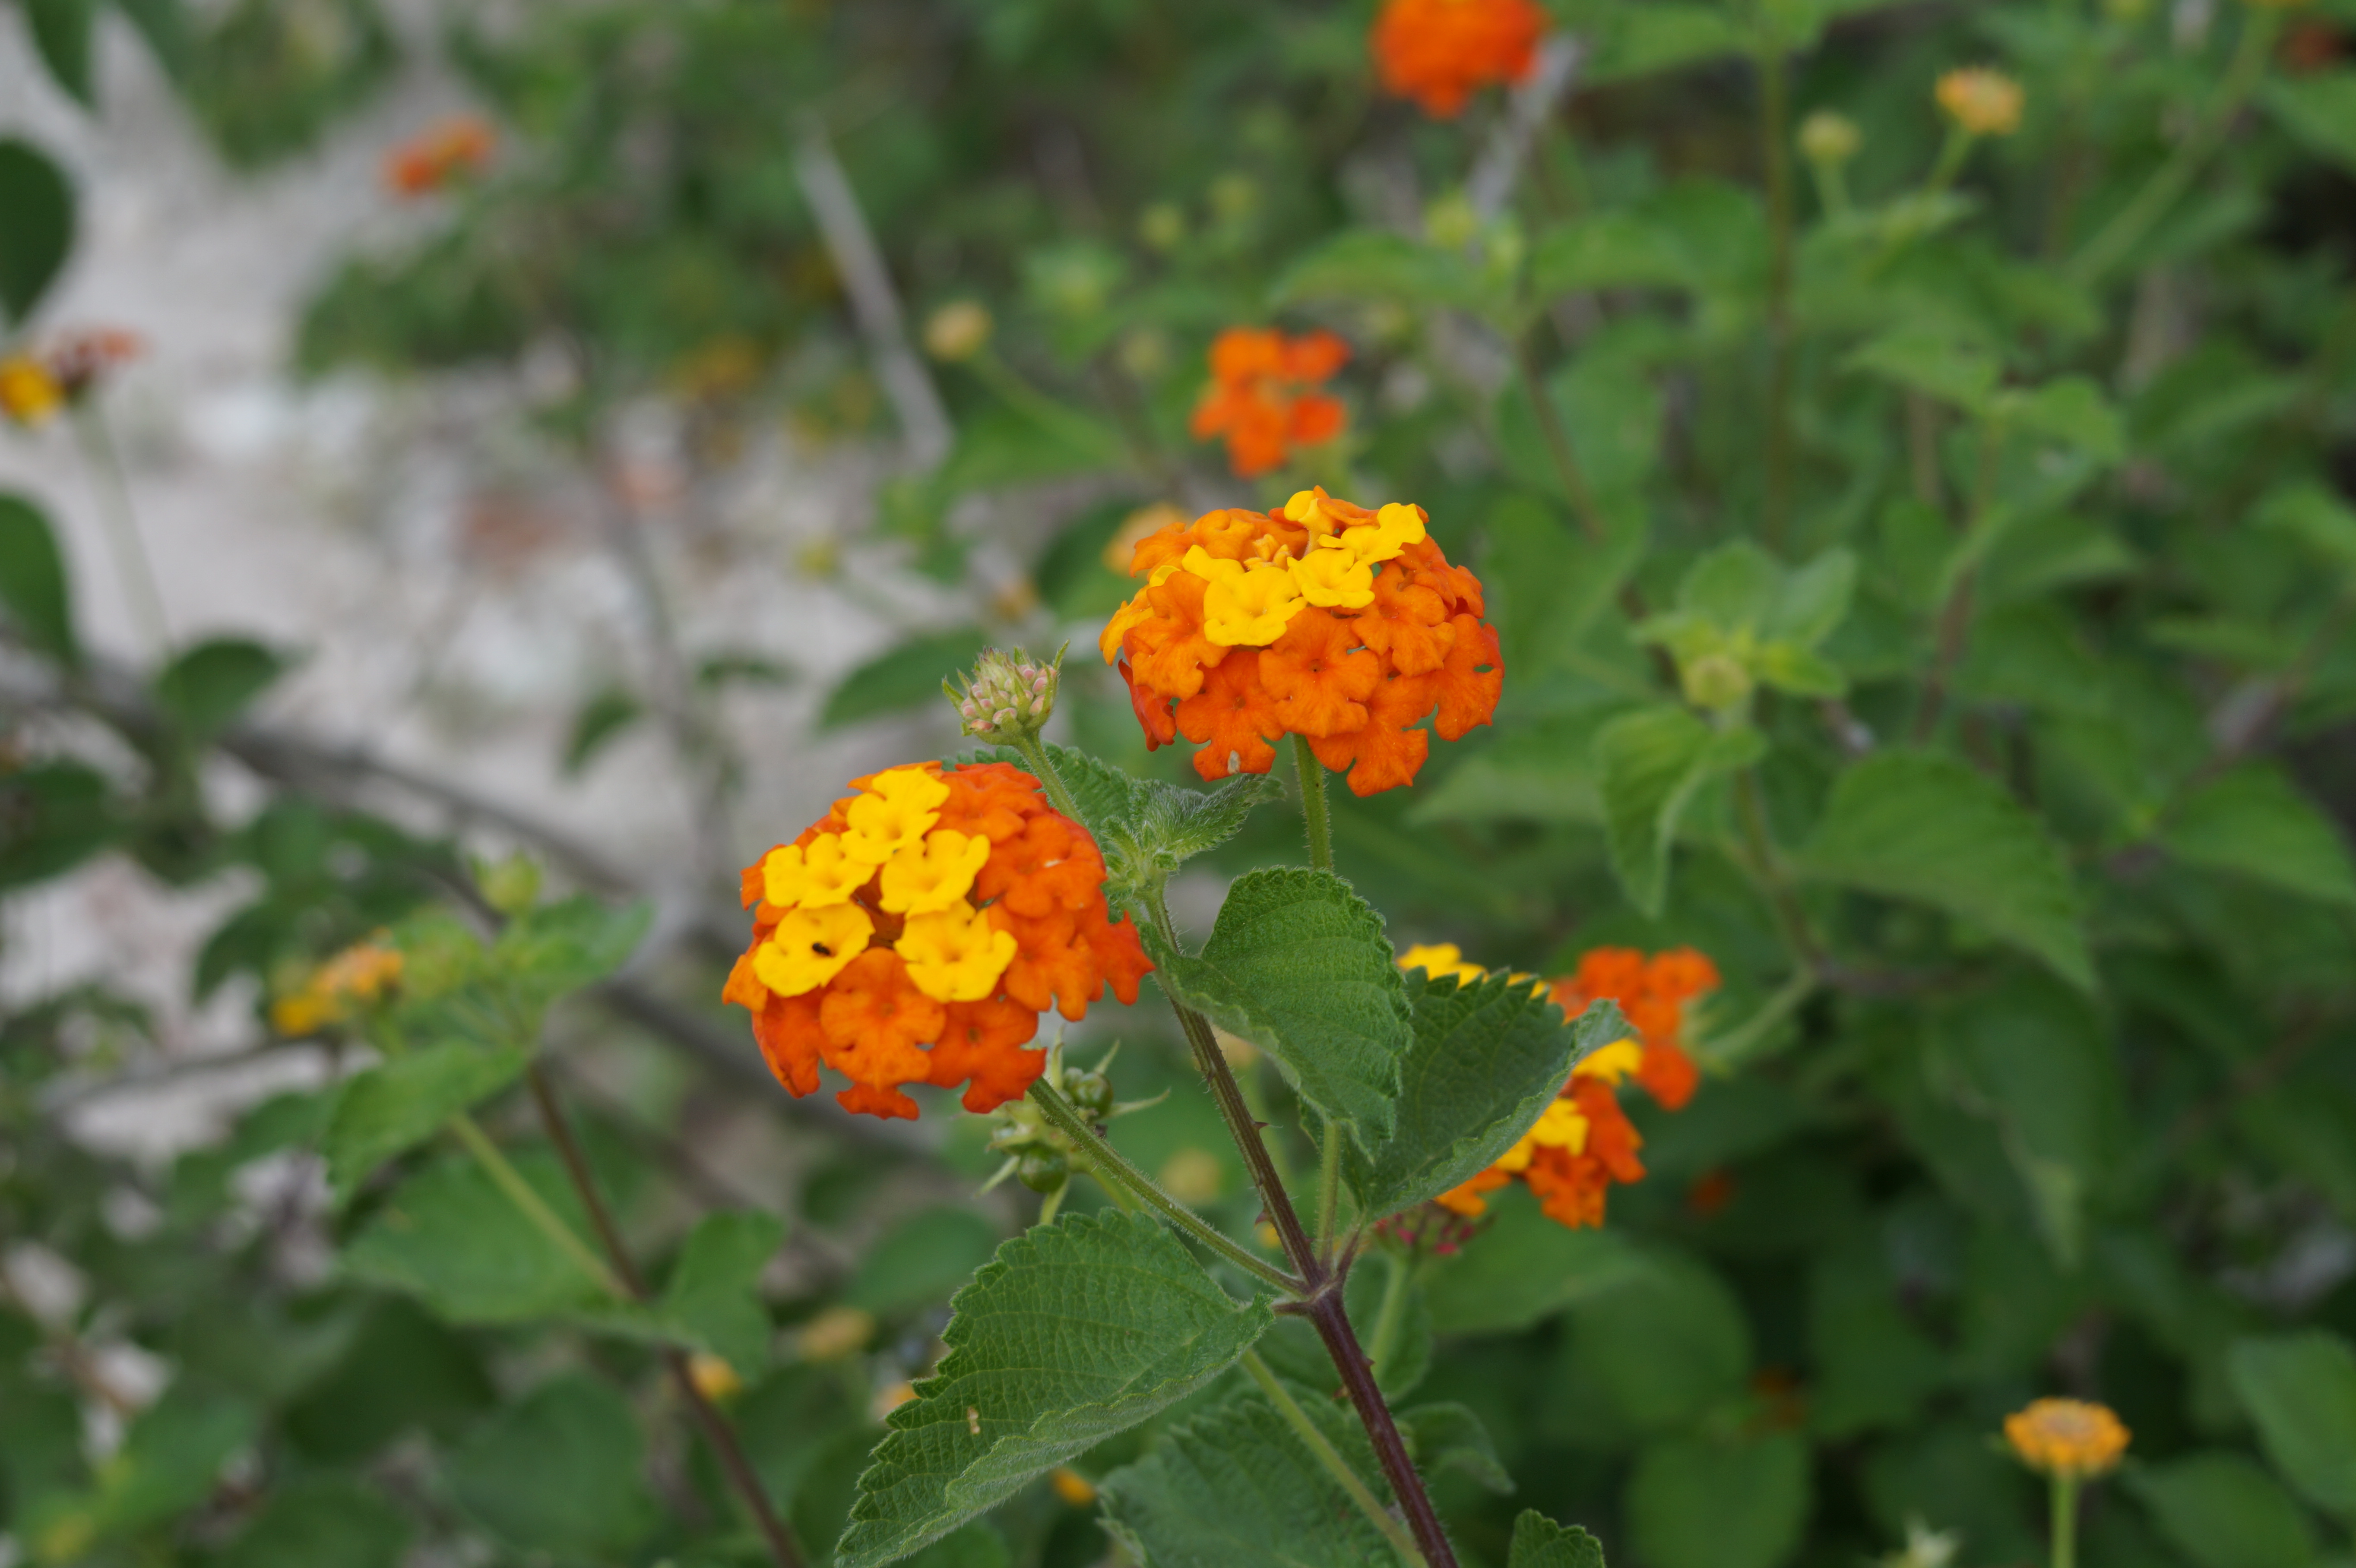
plant, nature, biology, leaf, wild, field, green, flower, floral, flowers, vegetation, vegetable, life, rain, flowering plant, lantana camara, petal, tagetes, lantana, annual plant, verbena family, wallflower, wildflower, herbaceous plant, daisy family